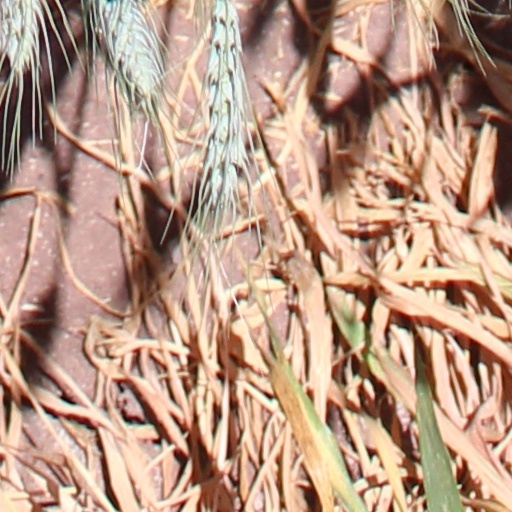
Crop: wheat